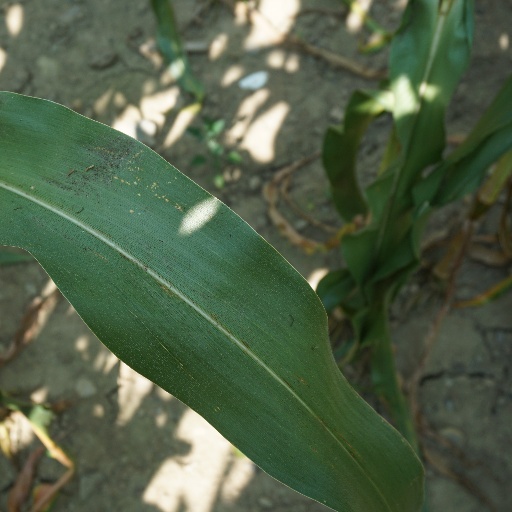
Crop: maize; corn